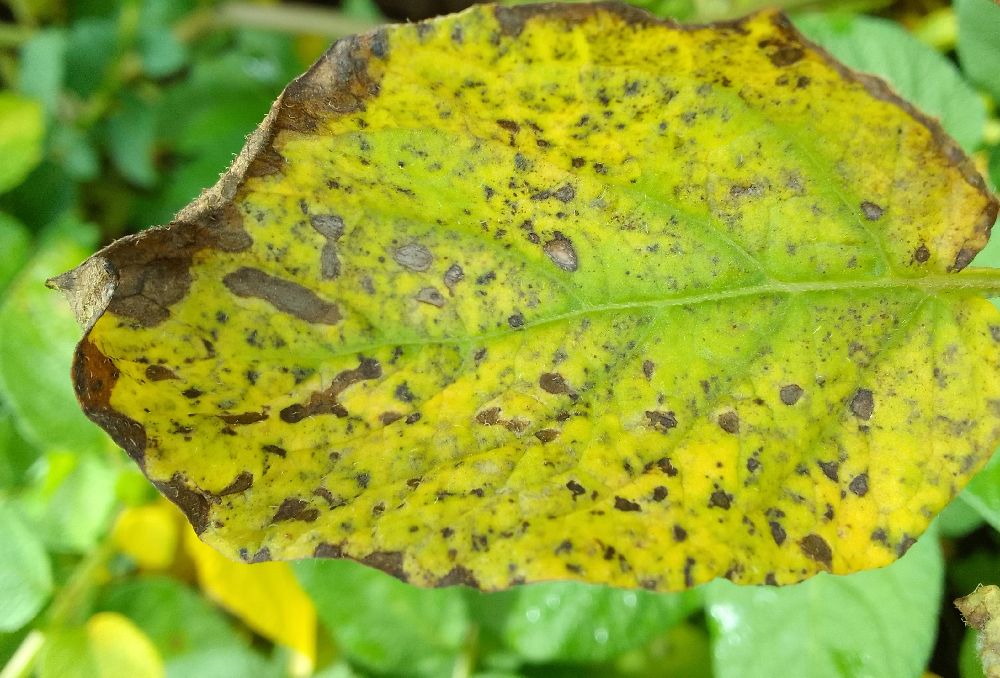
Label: Early blight